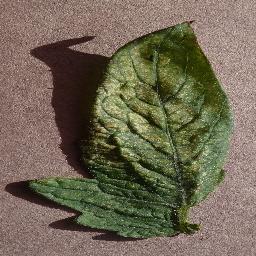
Label: Tomato___Spider_mites Two-spotted_spider_mite